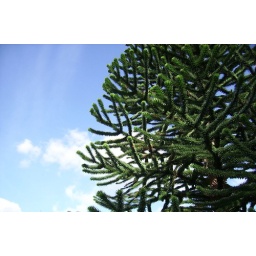
For such a spikey and pointy tree it did look quite welcoming against the beautiful blue sky.